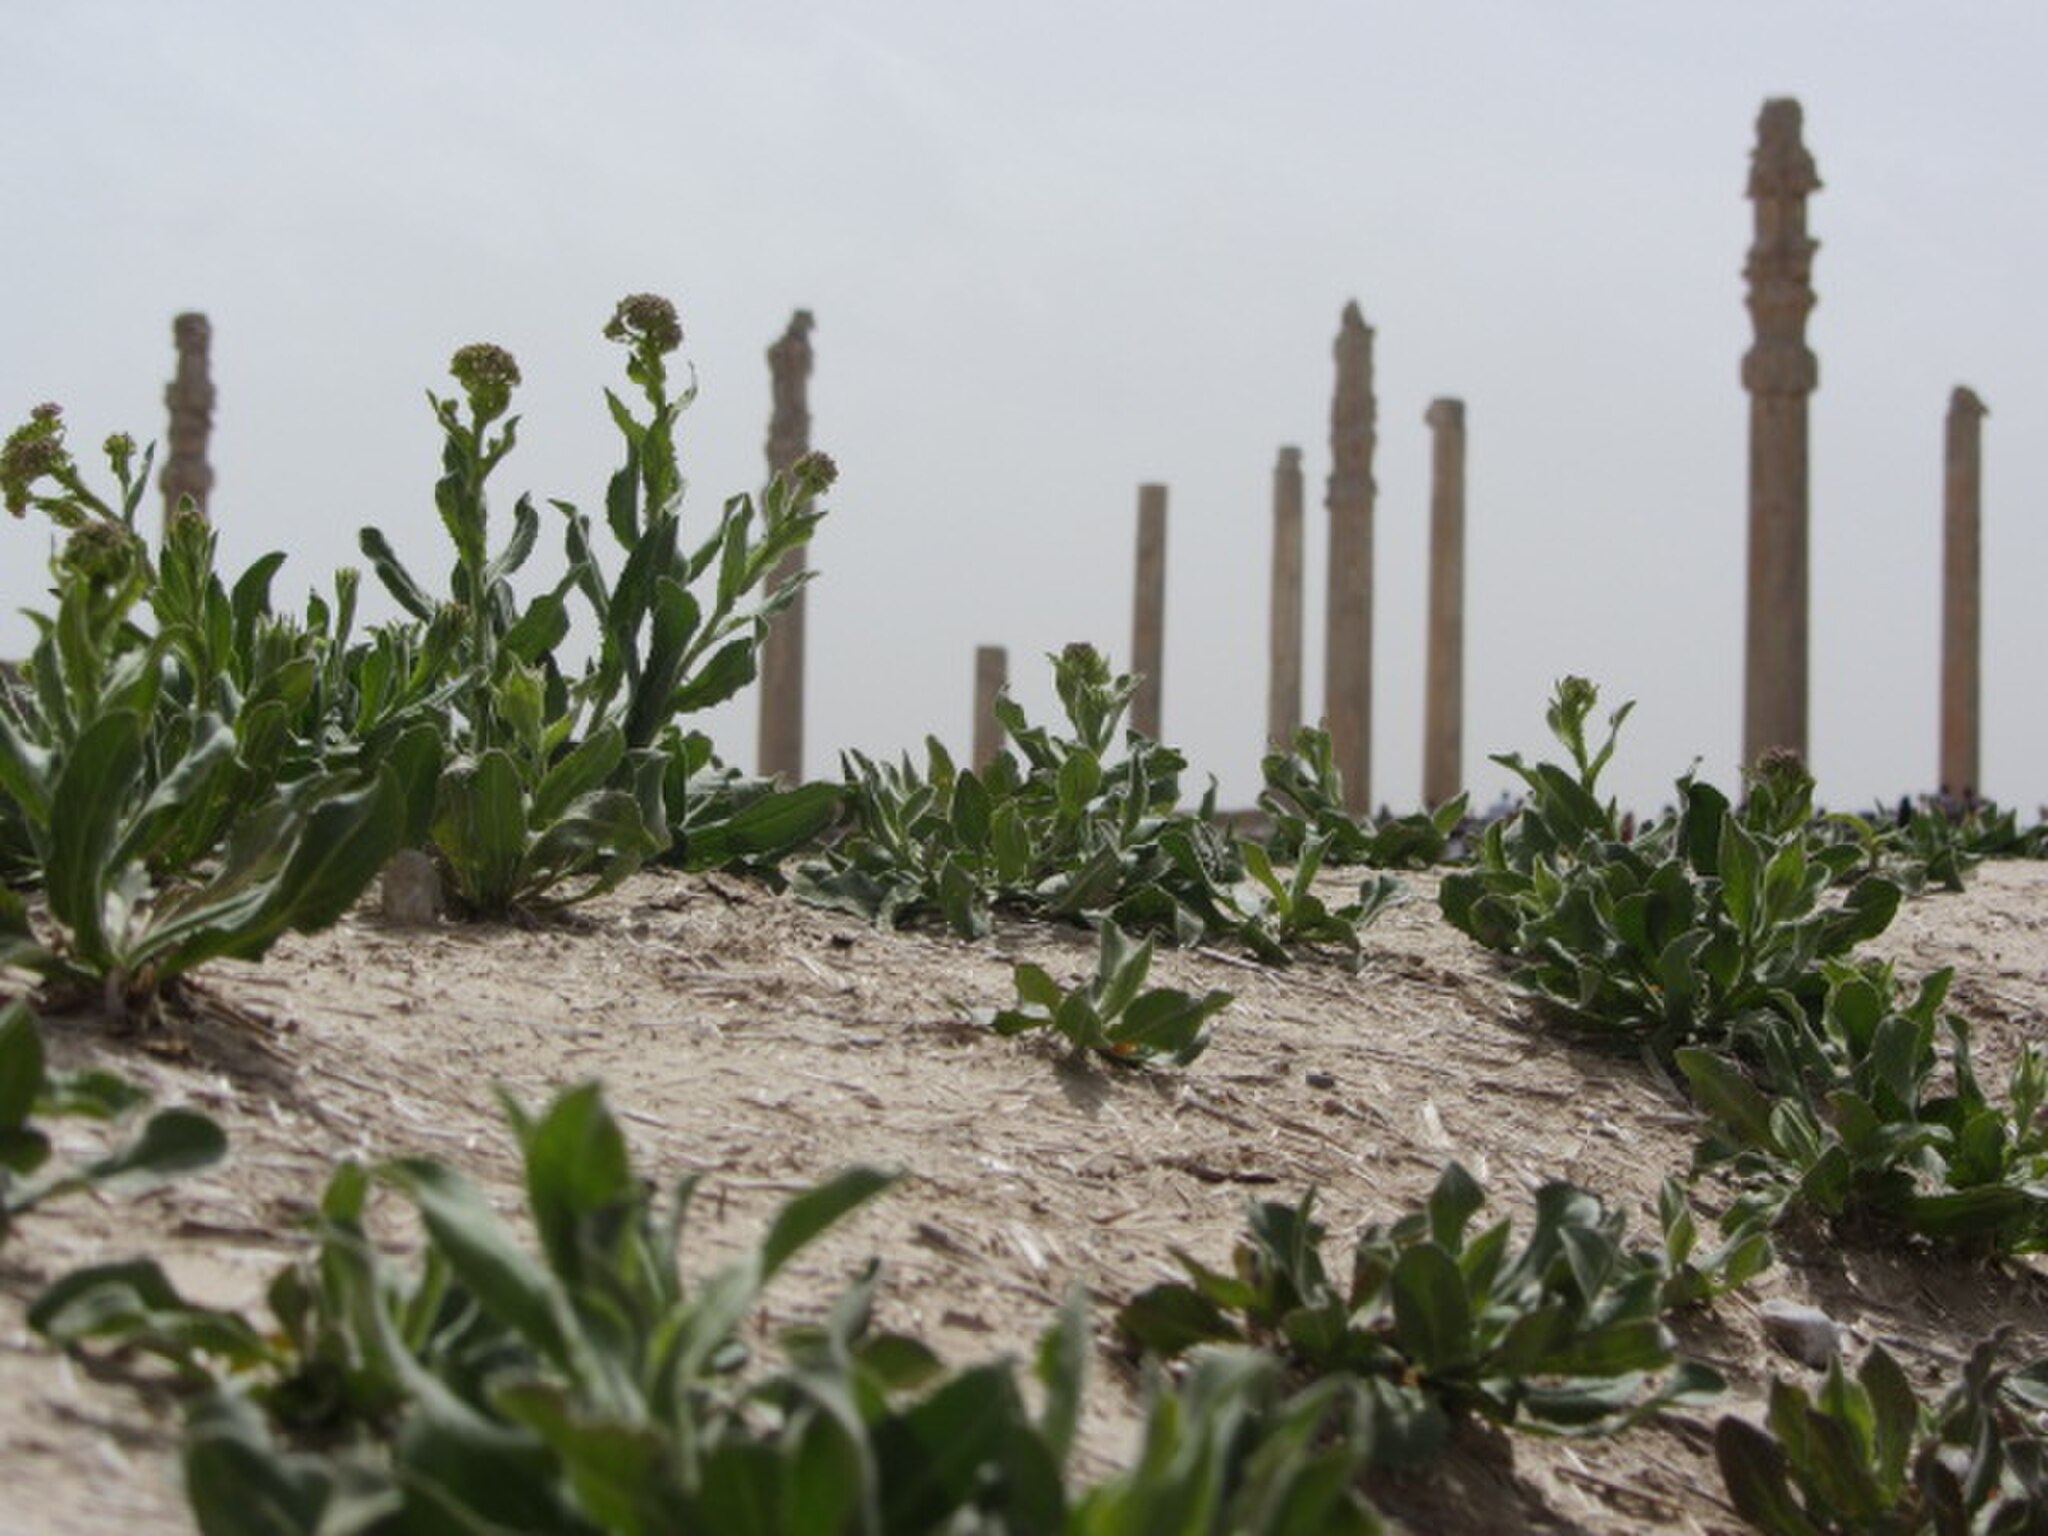
Title: غرور پنهان
Date: 2012-03-24 12:56:06
Categories: Self-published work, Cultural heritage monuments in Iran with known IDs, Uploaded via Campaign:wlm-ir, Images from Wiki Loves Monuments in Marvdasht, 2012 in Persepolis, Iran photographs taken on 2012-03-24, Images from Wiki Loves Monuments 2020, Images from Wiki Loves Monuments 2020 in Iran, Flora in Persepolis